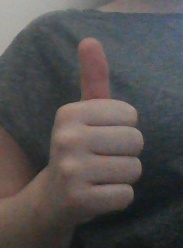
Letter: aleff